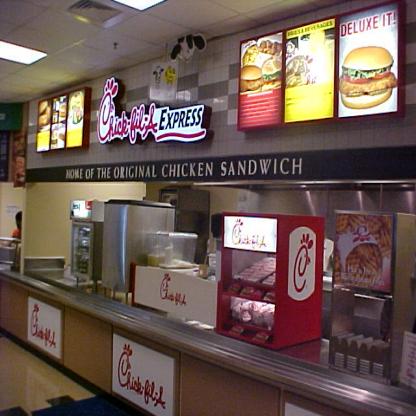
Scene: Indoor